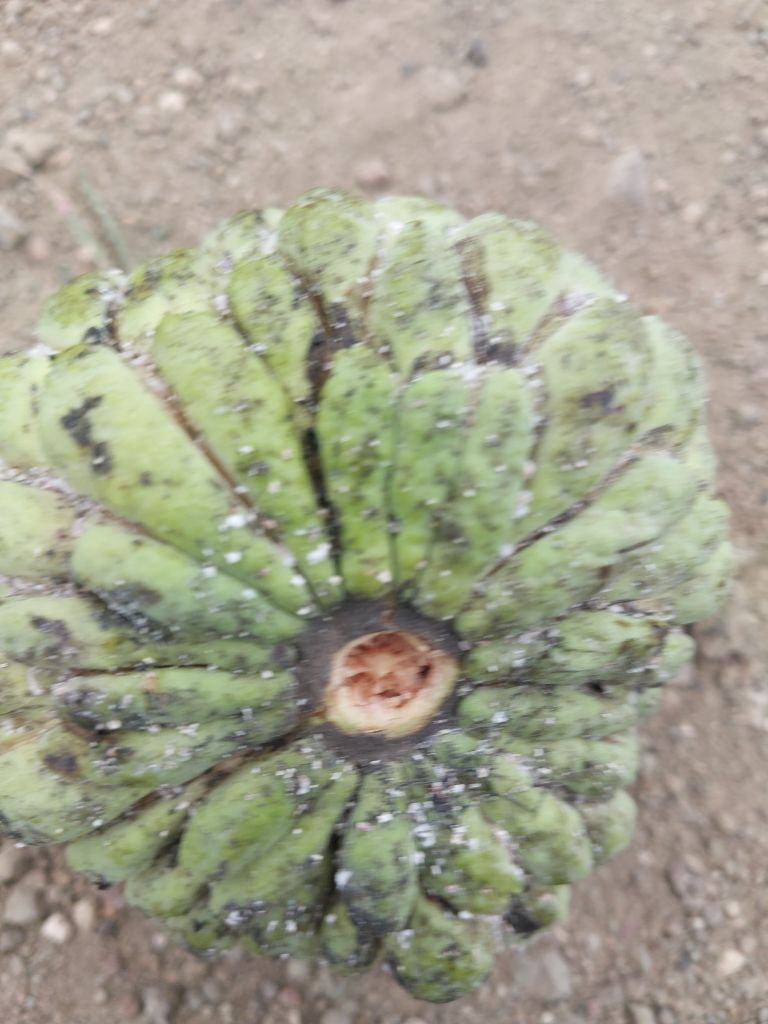
Disease label: Leaf spot on fruit